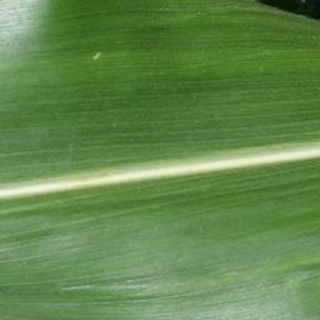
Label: healthy_corn